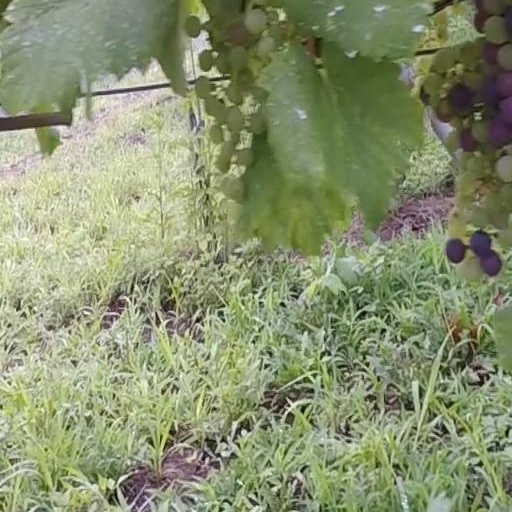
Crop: grape